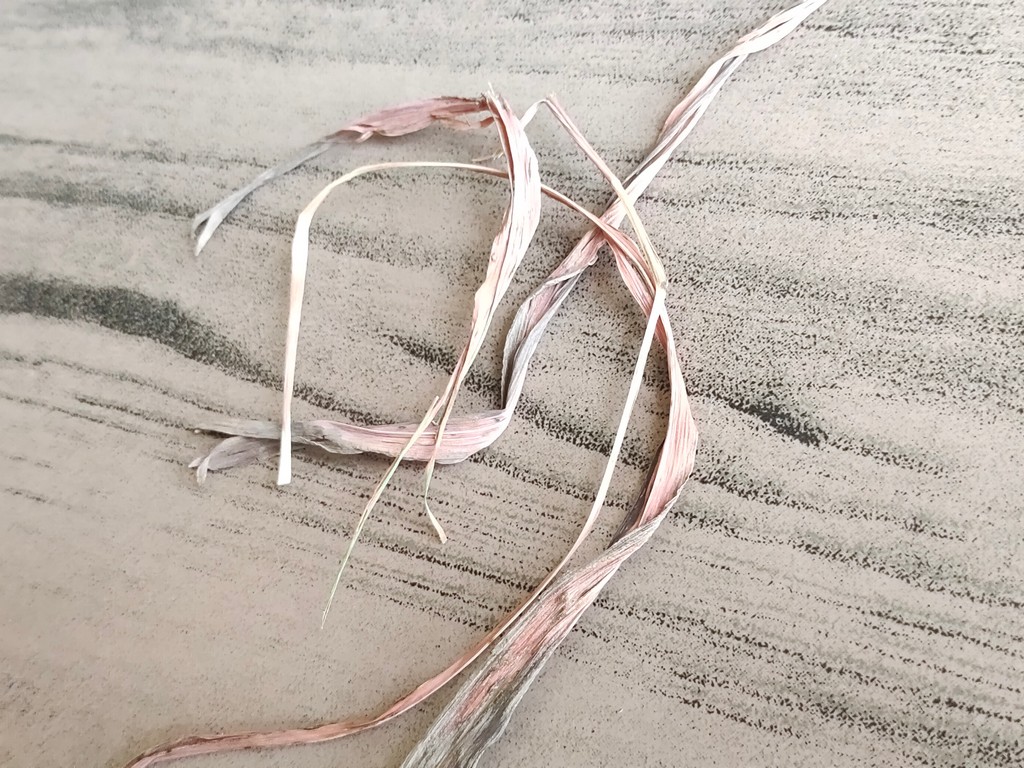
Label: Dried